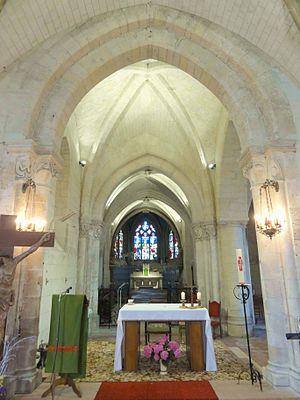
Intérieur de l'église (voir titre).
L'église Saint-Pierre-et-Saint-Paul est une église catholique paroissiale située à Fitz-James, en France. Elle a probablement été fondée par l'abbaye de Saint-Benoit-sur-Loire, qui était collateur de la cure, et entretenait un prieuré sur place. Il a été réuni à la paroisse en 1767. Les parties les plus anciennes de l'église actuelle remontent à la fin de la période romane, aux années 1140. Il s'agit de la base du clocher, qui possède une voûte d'ogives d'origine ; de l'élévation extérieure de la travée suivante du chœur ; et de cinq contreforts. La façade romane existait encore au milieu du XIXᵉ siècle. Elle a été réinventée lors d'une restauration pendant la seconde moitié du XIXᵉ siècle, et n'est plus qu'un pastiche architectural. La corniche, les deux fenêtres au nord de la nef, et le clocher du milieu du XIIᵉ siècle ont également été sacrifiés à une mise au goût du jour au XIXᵉ siècle, et l'intérieur de la nef romane est désormais pourvu de voûtes néo-gothiques. La plus grande partie de l'église date toutefois de la période gothique flamboyante, du second quart du XVIᵉ siècle.